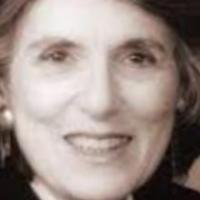
Age group: age 66-80